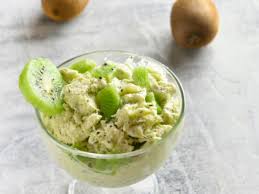
Label: Kiwi